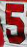
Number: 5